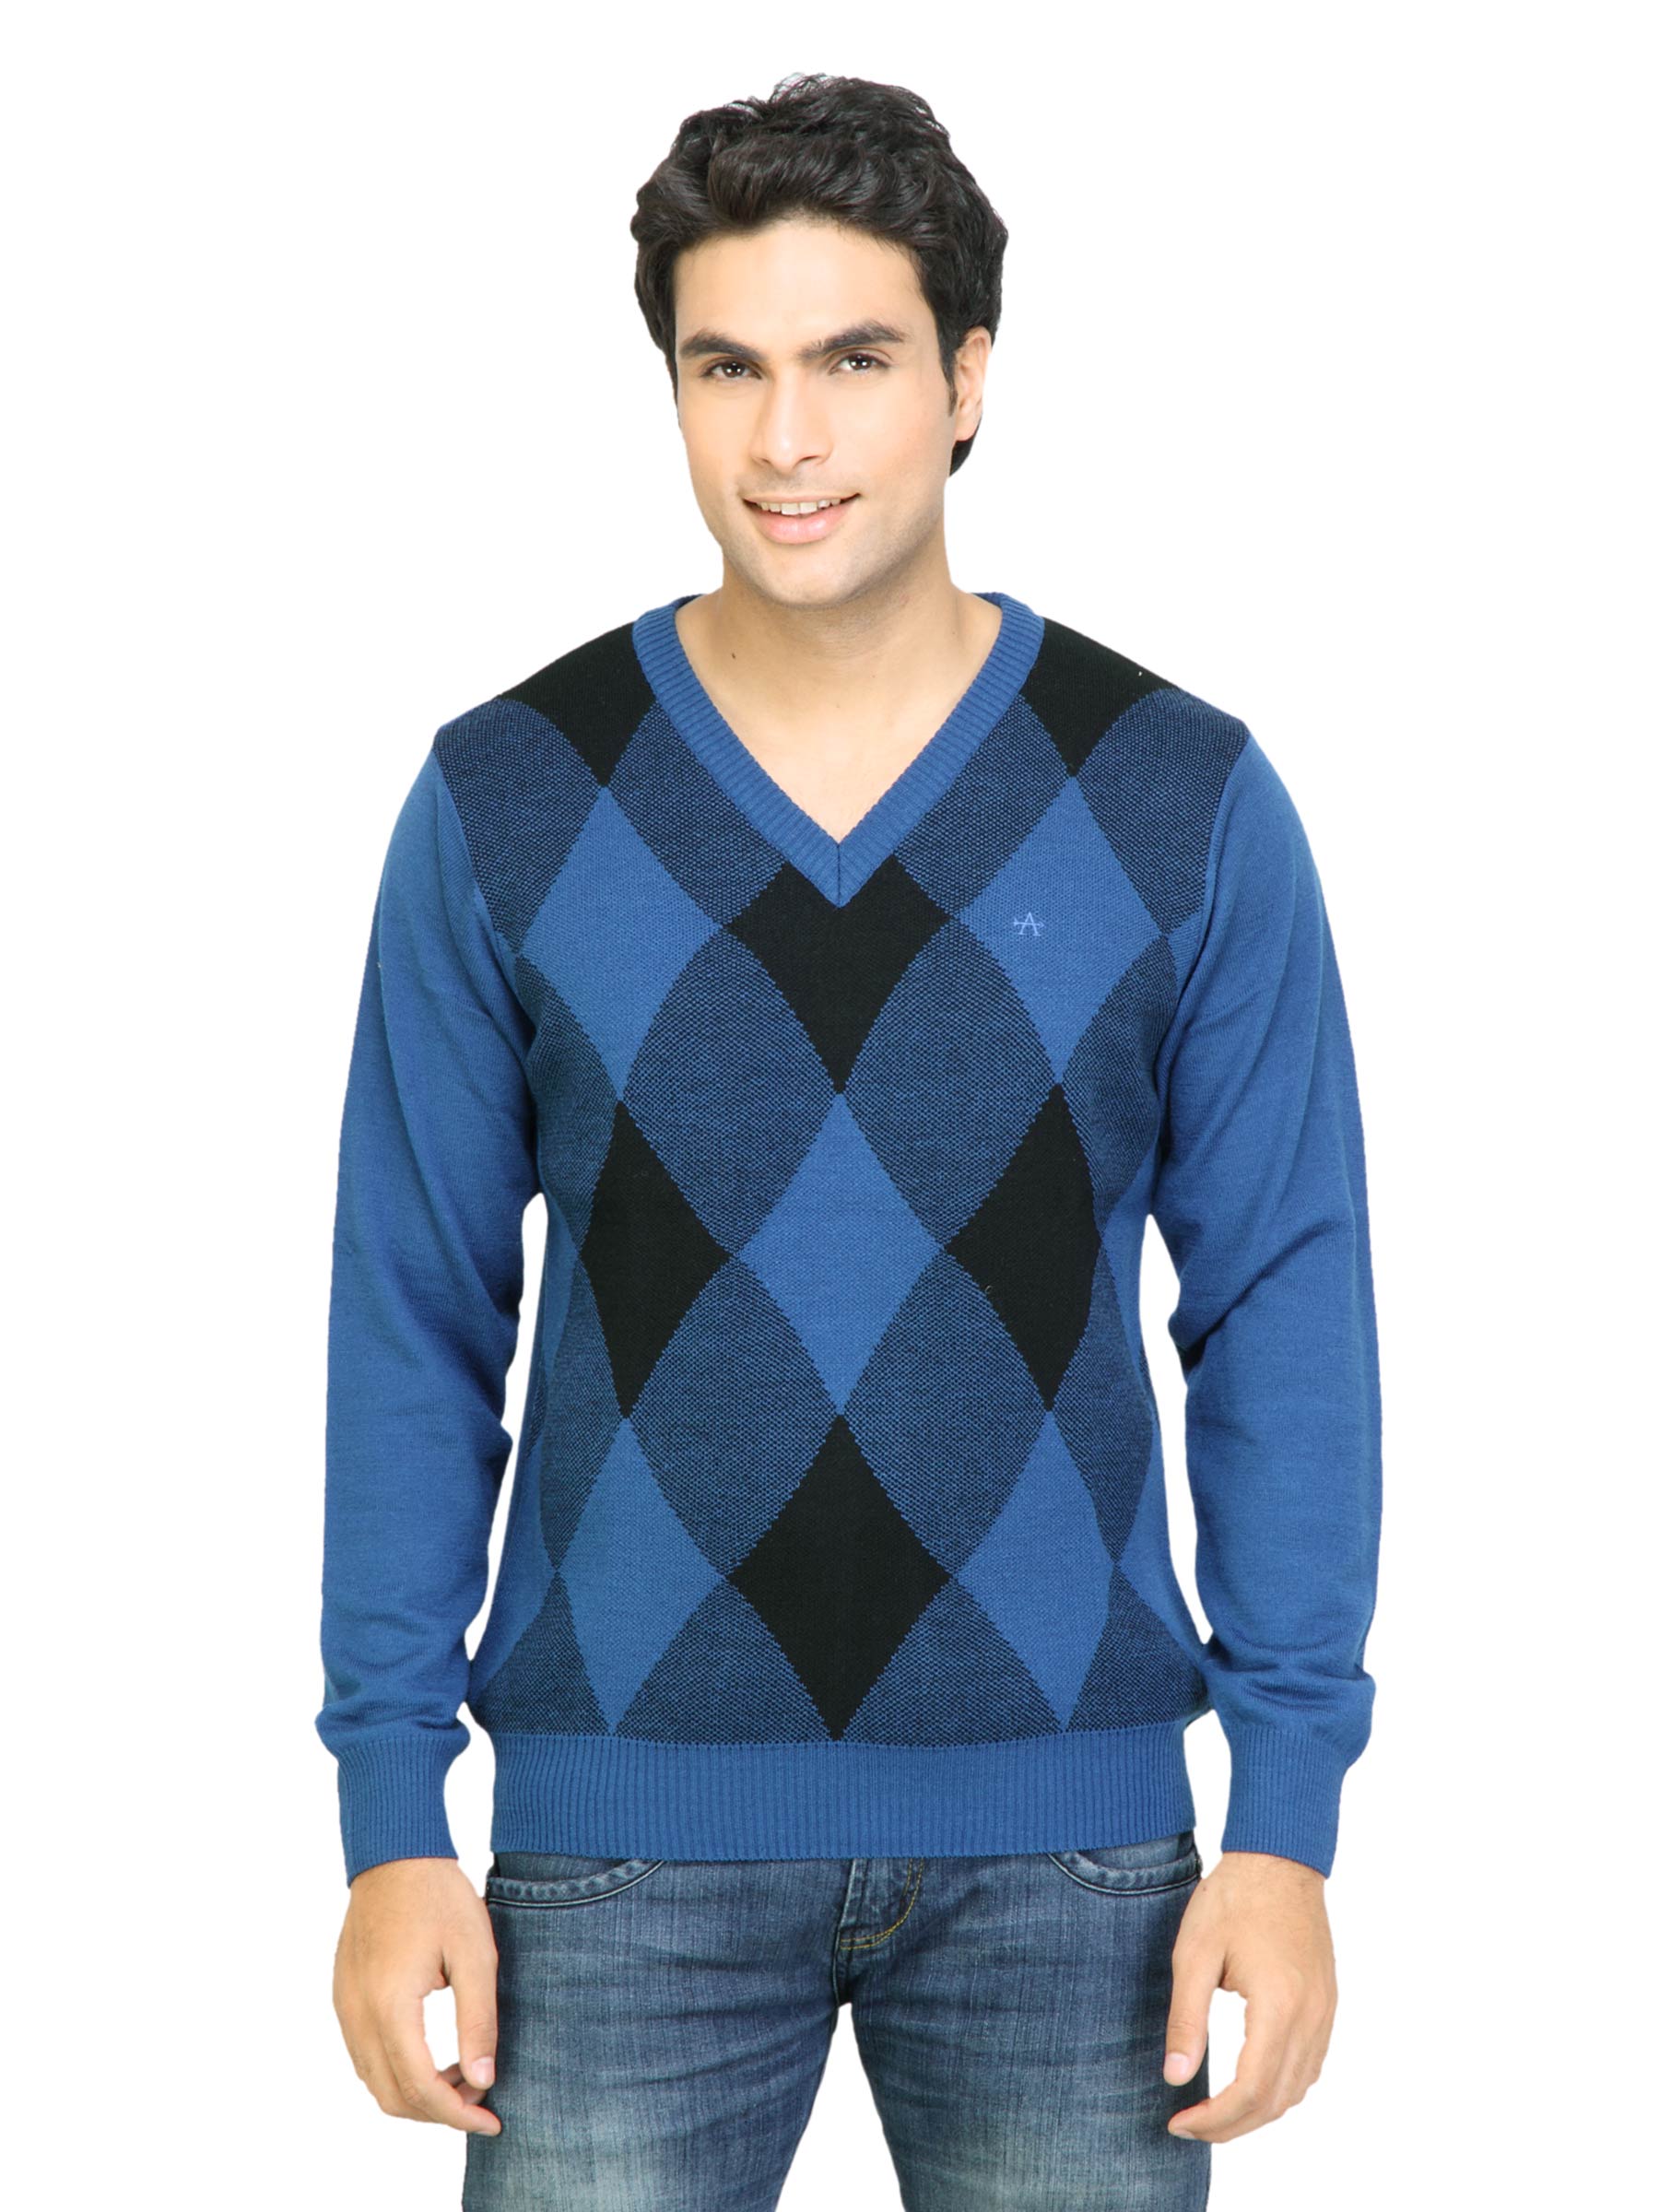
Arrow Sport Men Check Blue Sweaters
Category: Apparel / Topwear / Sweaters
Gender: Men
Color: Blue
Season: Fall 2011
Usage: Casual